Bayard-class ironclad

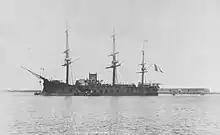
"Turenne", date unknown; the photo was likely taken while she was in Algiers in March 1885.

The ships of the "Bayard" class were long at the waterline and long between perpendiculars. They had a beam of and an average draft of . They displaced . The ships had a sharply raked forecastle and relatively minimal superstructure, consisting of a small bridge directly astern of the forward main battery barbettes. Unlike several of their French predecessors, the "Bayard"-class ships disposed with iron hulls and reverted to wooden hulls, which were sheathed in copper to reduce fouling on extended voyages overseas, where shipyard facilities were less available. This may have been the result of British reports of hull corrosion with their iron-hulled vessels. Their crews numbered 24 officers and 425 enlisted men.